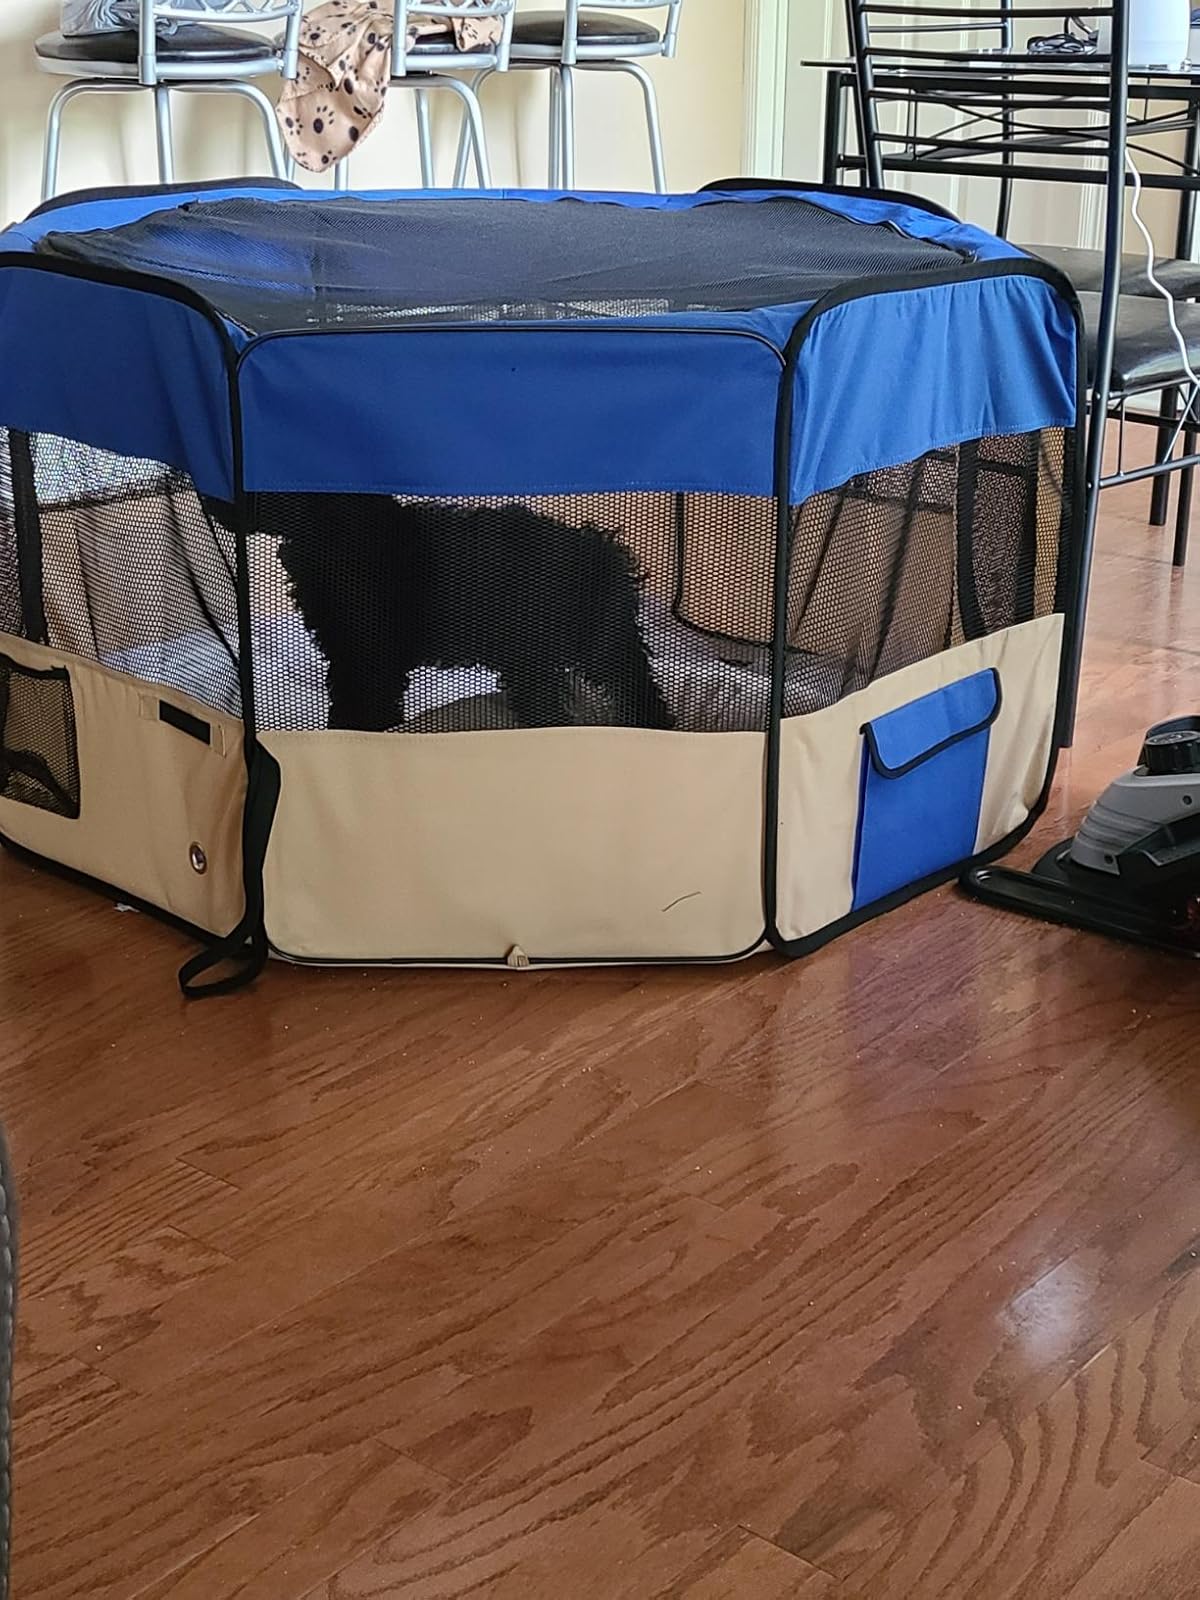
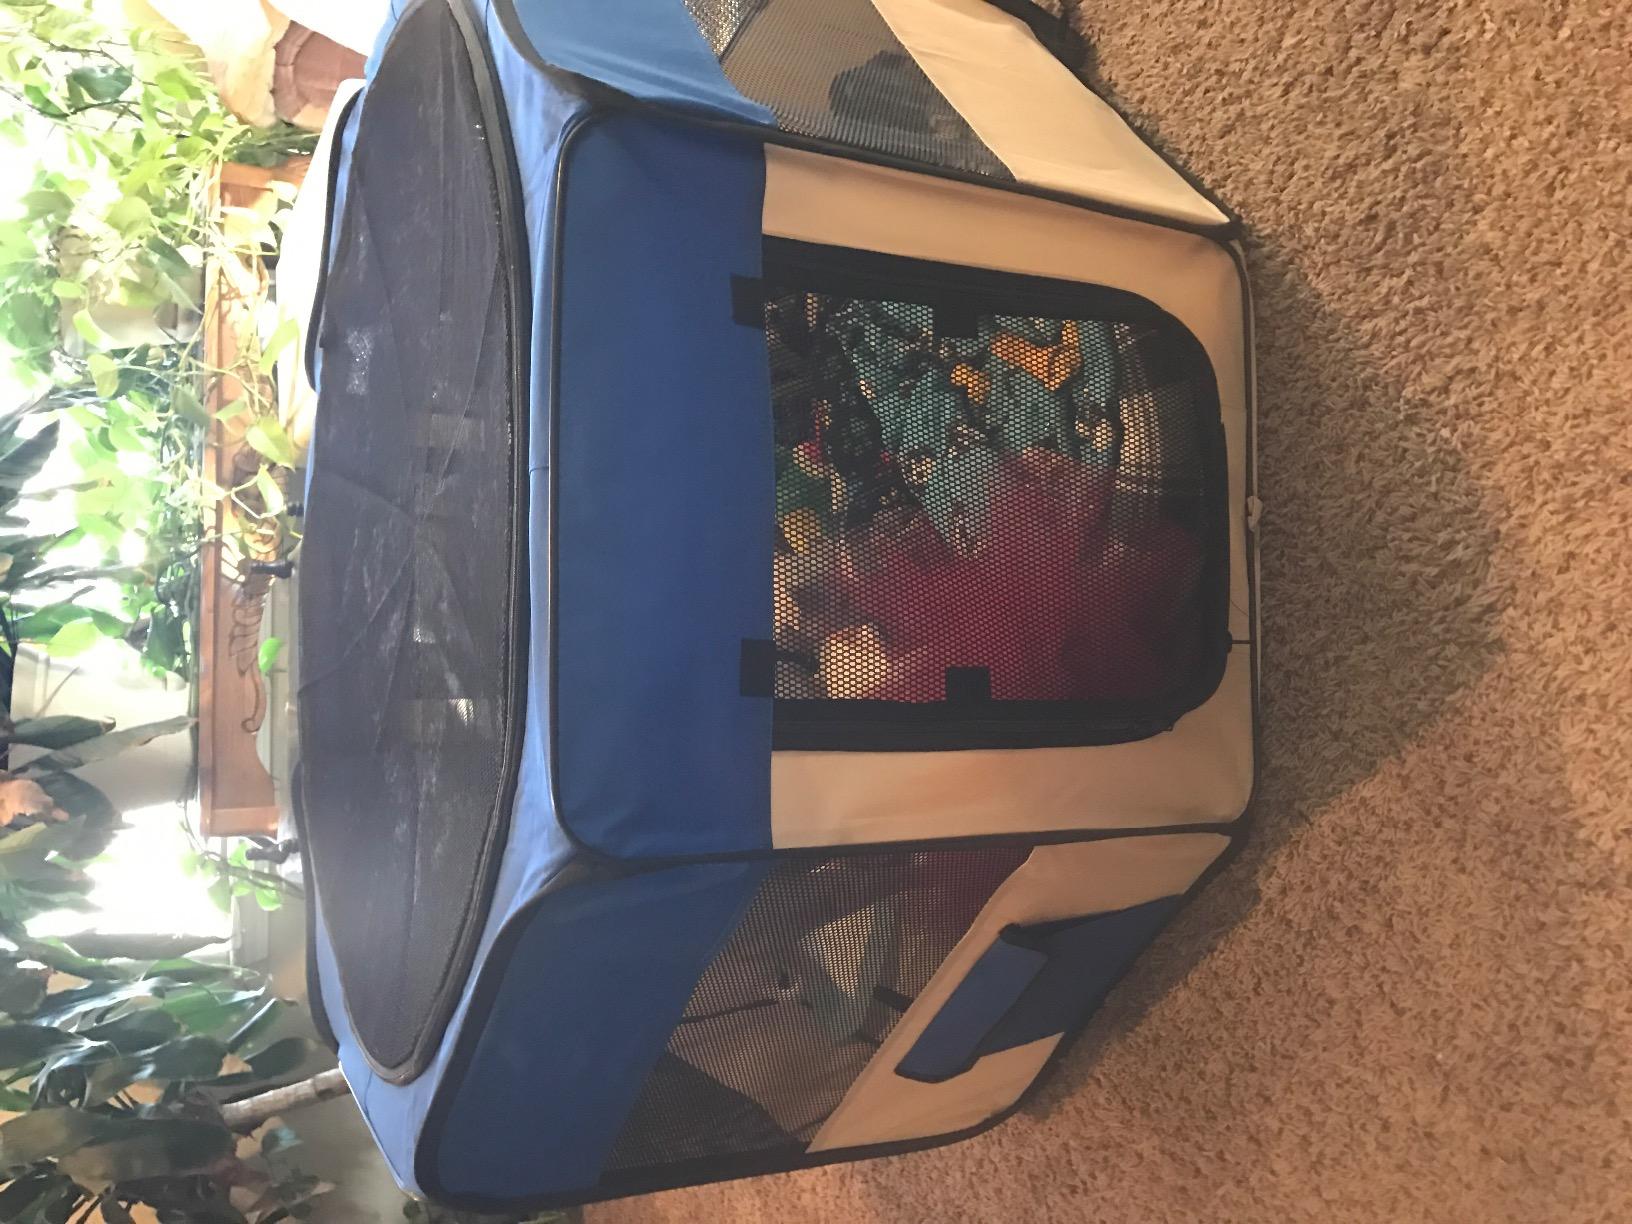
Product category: items_kennel
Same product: yes